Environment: lab
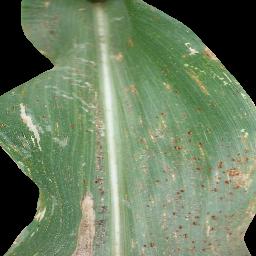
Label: common_rust